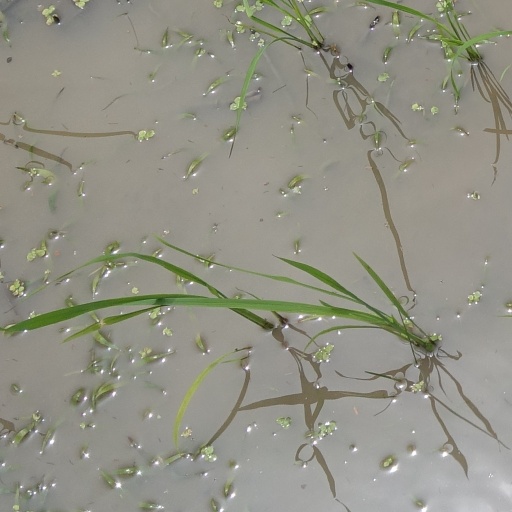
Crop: rice